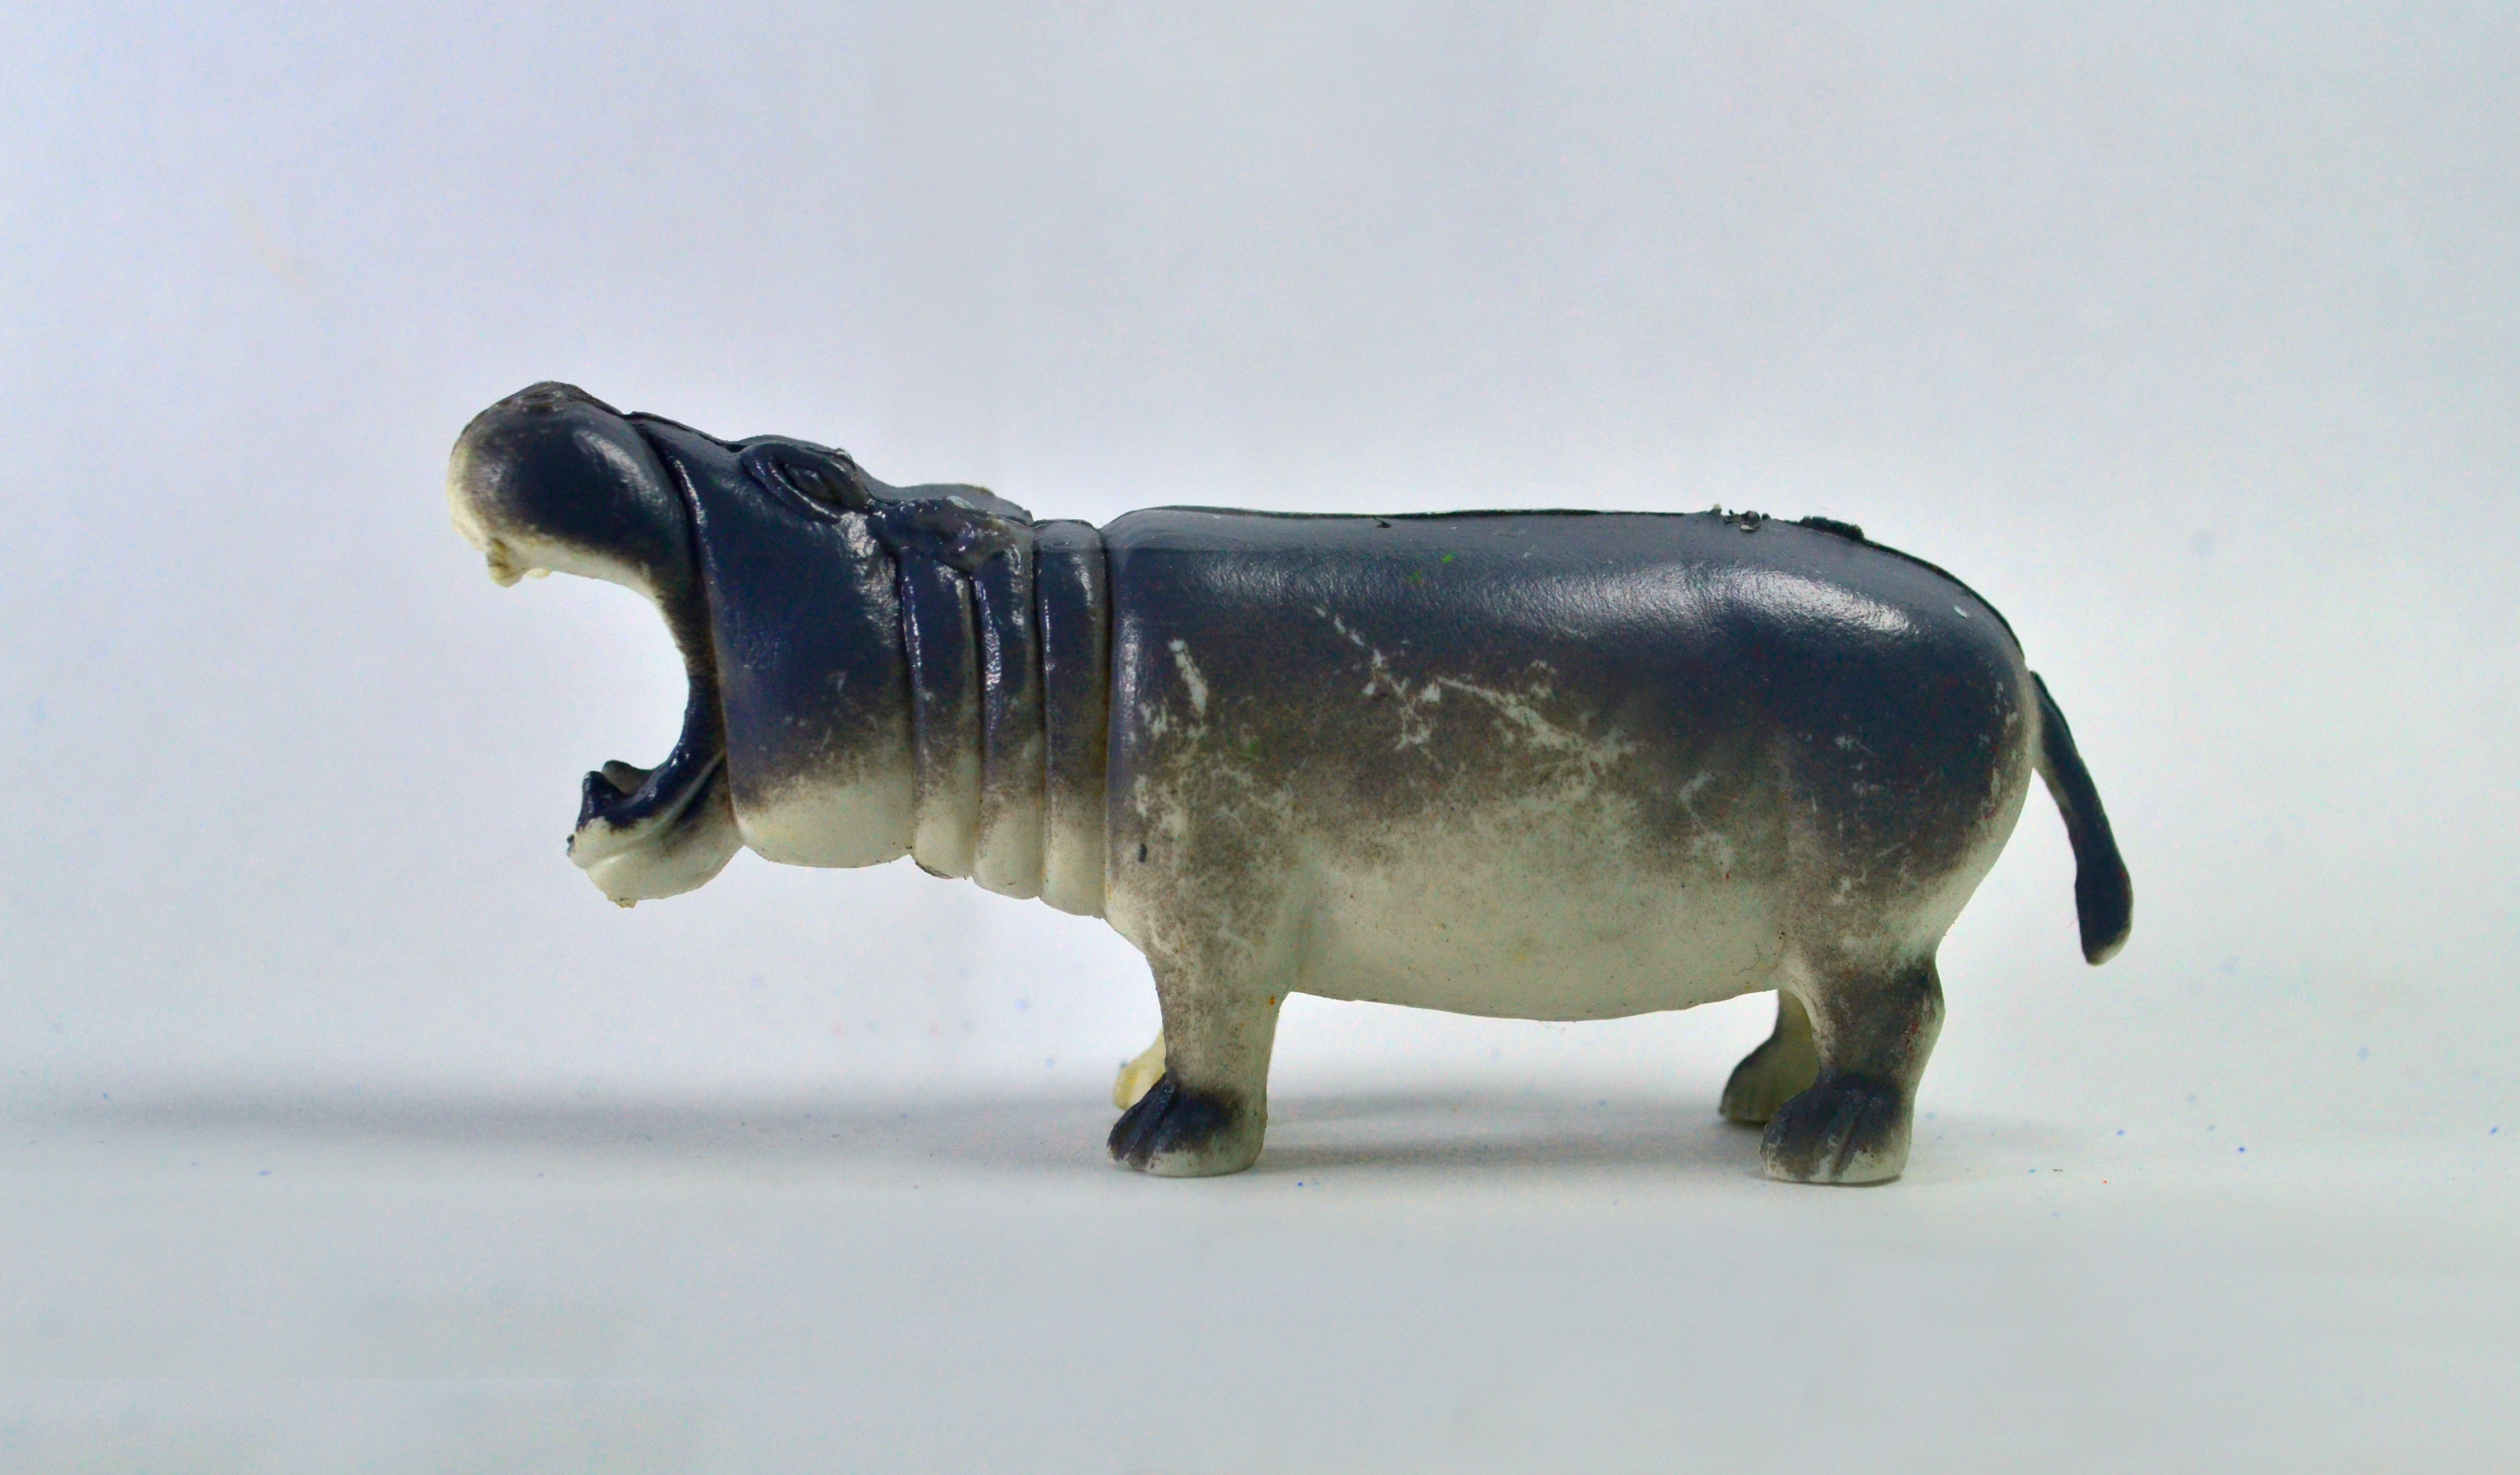
white, wild, horn, mammal, black, toy, fauna, sculpture, one, figurine, icon, hippopotamus